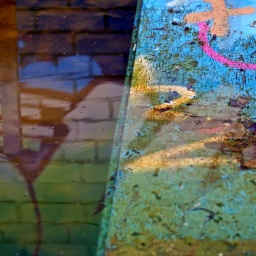
Empty factory in sheffield, a door halfe submergede in stagnant water reflecting vibrancy of the street art